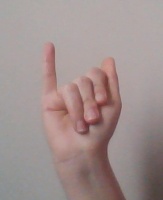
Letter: meem